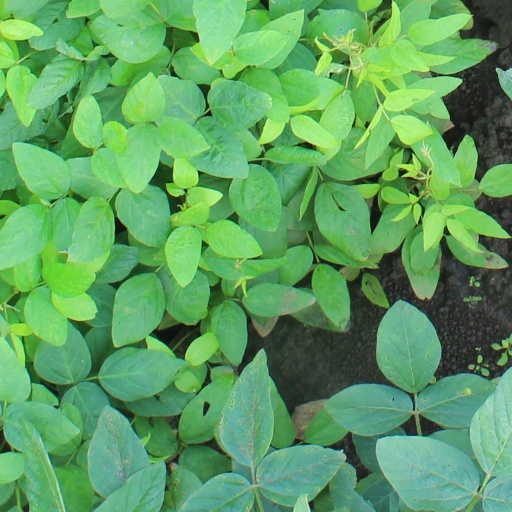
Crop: soybean